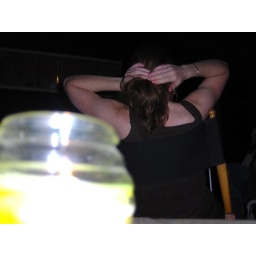
labor day weekend at the lake house in bridgman, michigan with 17 of our closest friends :D